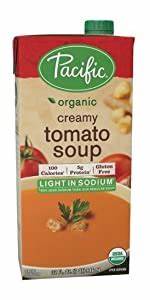
Waste category: cardboard